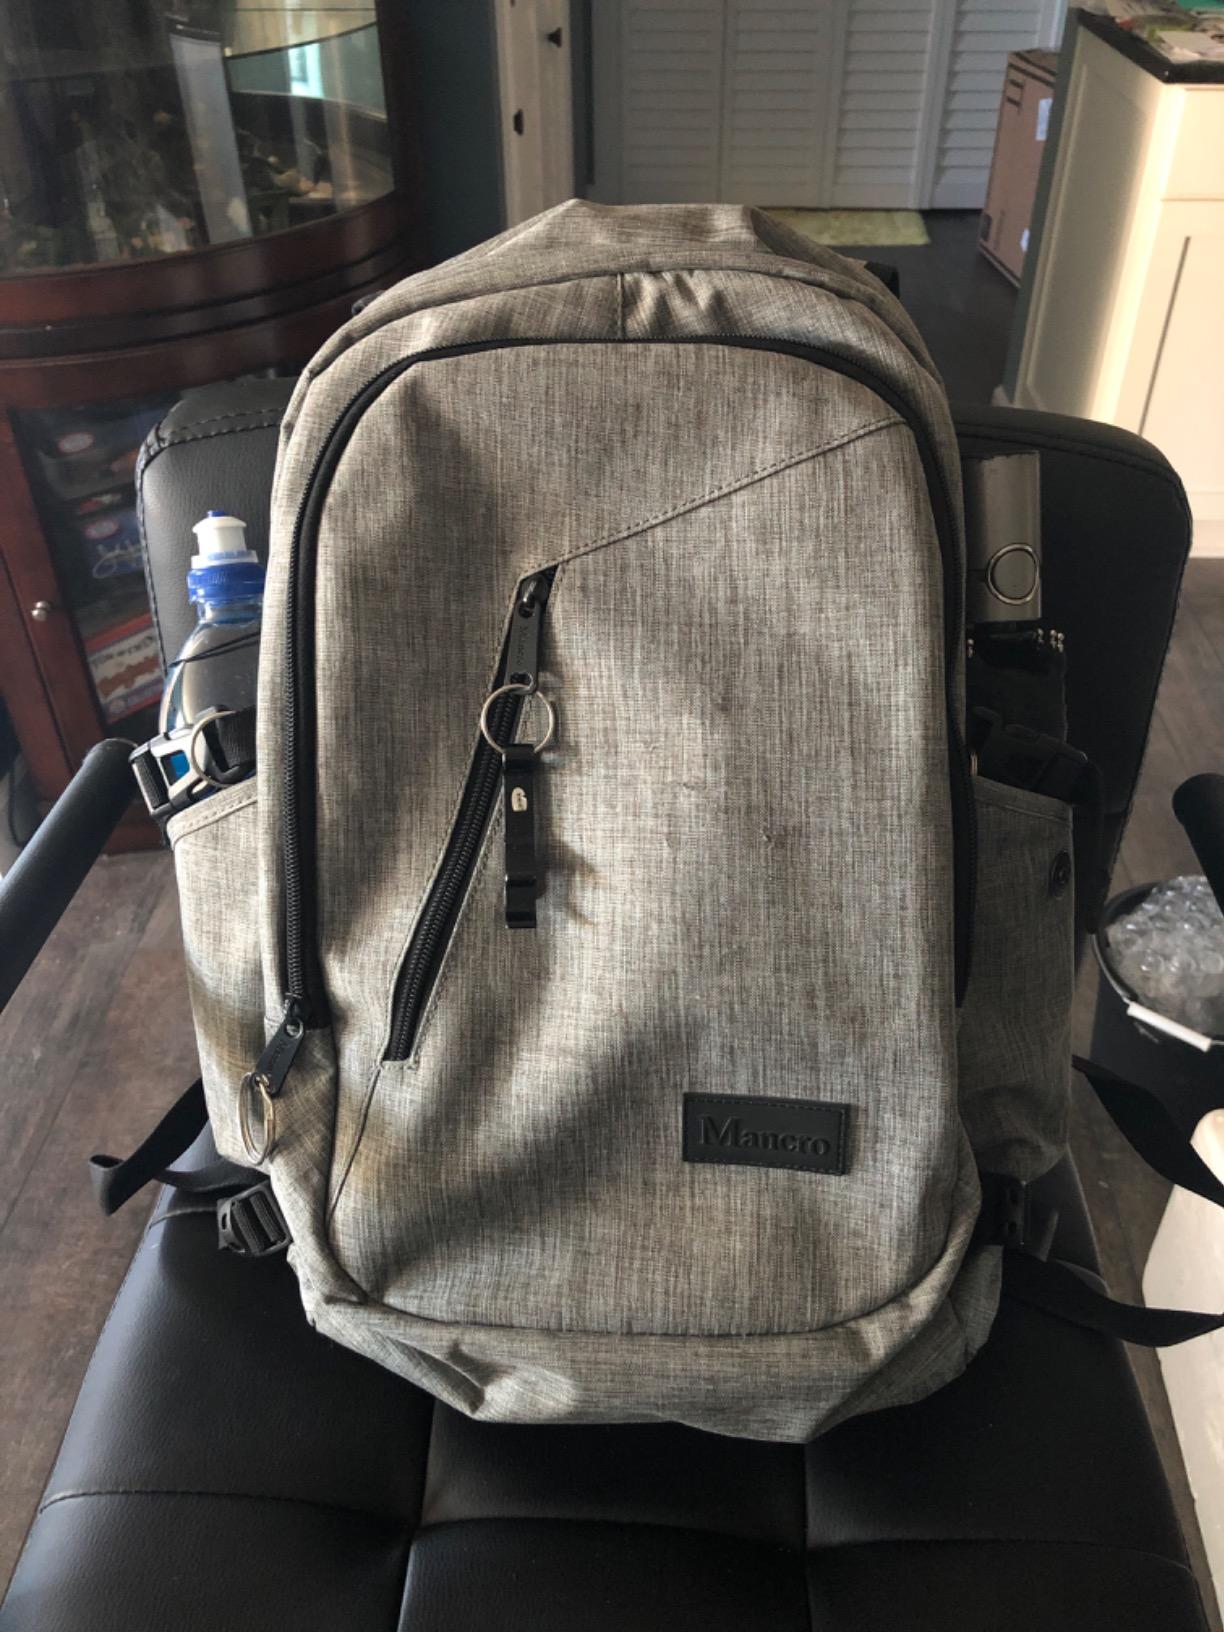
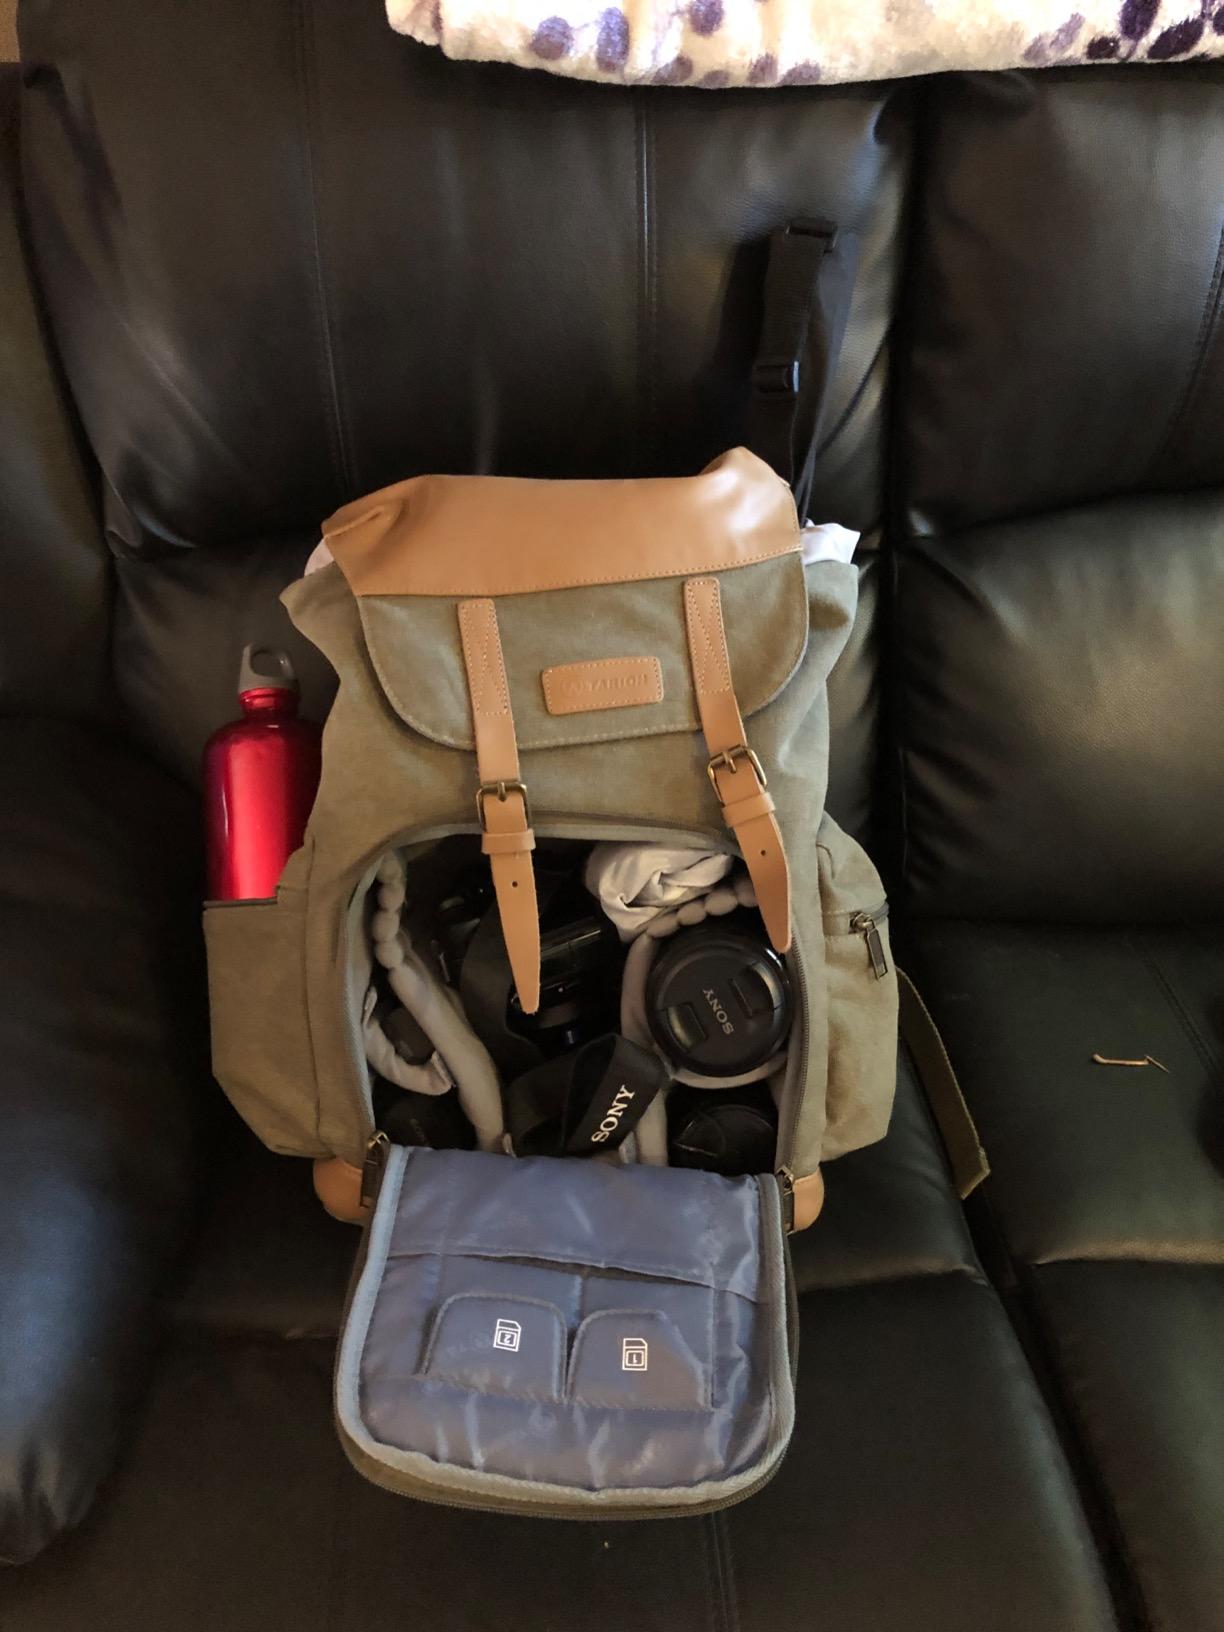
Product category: bag
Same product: no